Faison Cemetery

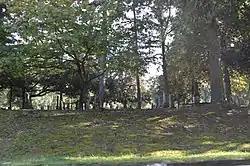
Northern side of the cemetery

Faison Cemetery is a historic cemetery located at Faison, Duplin County, North Carolina. The cemetery includes approximately 320 marked graves with the oldest dating to 1788. The cemetery began as the Faison family burial ground and officially became the community cemetery for the white population in 1892.